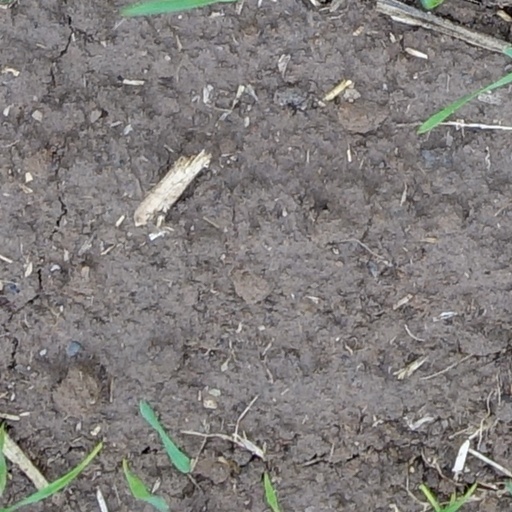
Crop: wheat